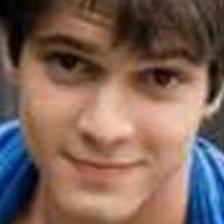
Label: faces